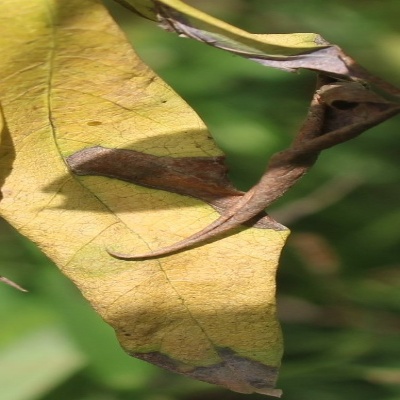
Crop: Cassava
Condition: bacterial blight